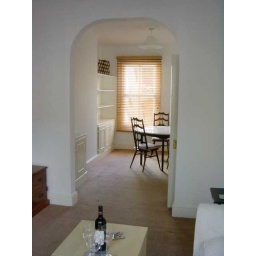
3 bedroom house to rent in Chiswick, west London